Andrea Siodmok

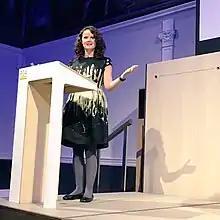

Siodmok was born in the West Midlands, the daughter of a Military Officer in the Royal Air Force. She attended Garendon High School and Burleigh Community College in Loughborough, boarding at Field House. After this she studied art and design at the University of Wolverhampton, industrial design at Newcastle Polytechnic and public policy at The London School of Economics. Siodmok also has a PhD in Virtual Reality sponsored by BT from Northumbria University. In 2016, she received an honorary doctorate in Civil Law from Northumbria University, in 'Recognition of her status as one of the UK's foremost design thinkers'.